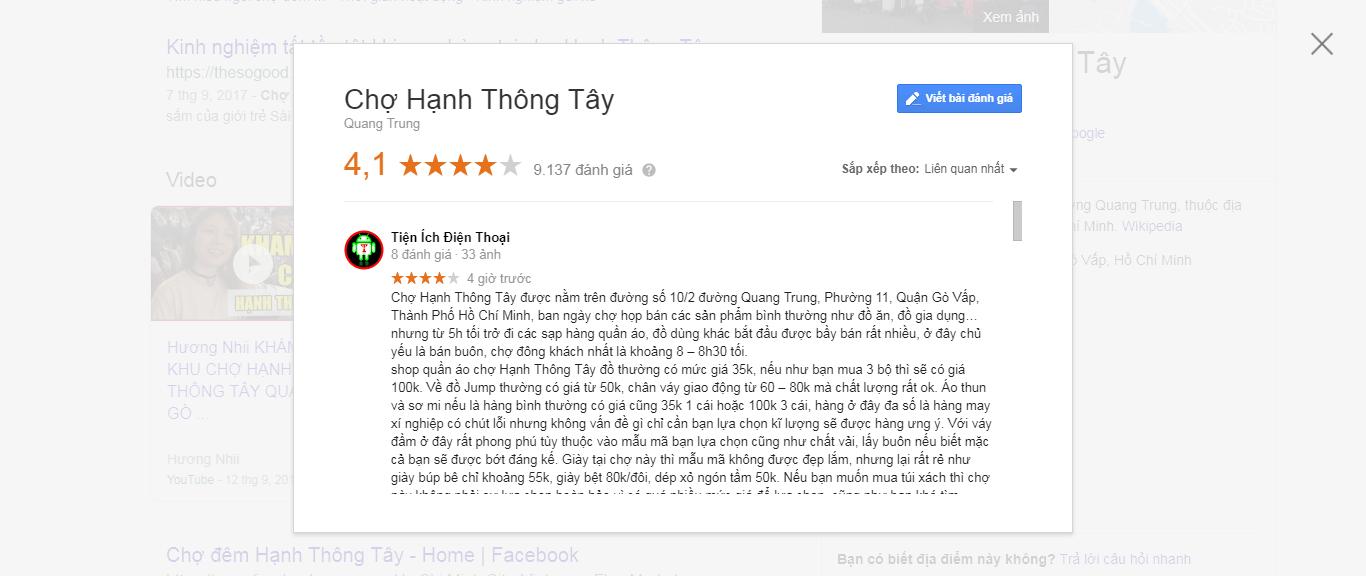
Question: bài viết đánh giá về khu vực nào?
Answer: chợ hạnh thông tây